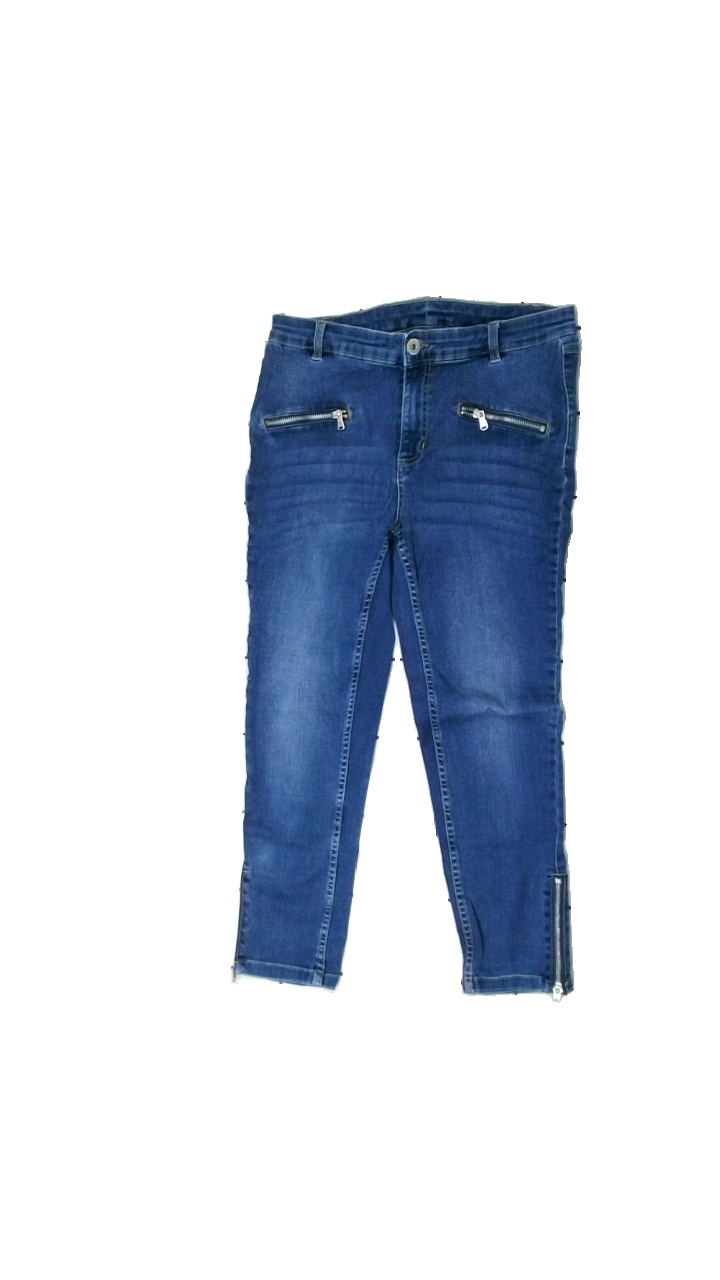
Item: Jeans (Ladies)
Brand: Kappahl
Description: Blue jeans
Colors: Blue
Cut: Regular
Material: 100% cotton
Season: All
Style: Denim
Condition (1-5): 2
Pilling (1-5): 5
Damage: Stretched out fabric
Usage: Recycle
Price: <50